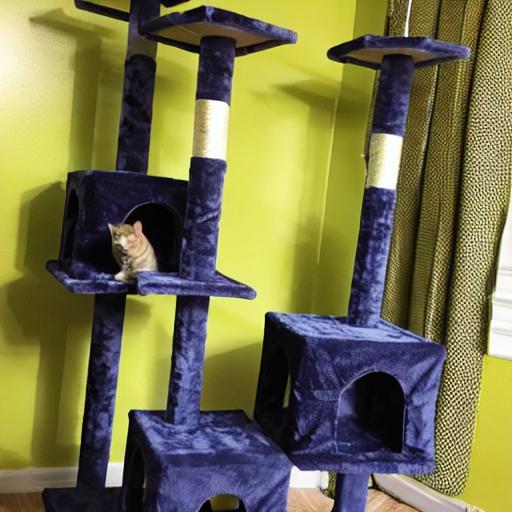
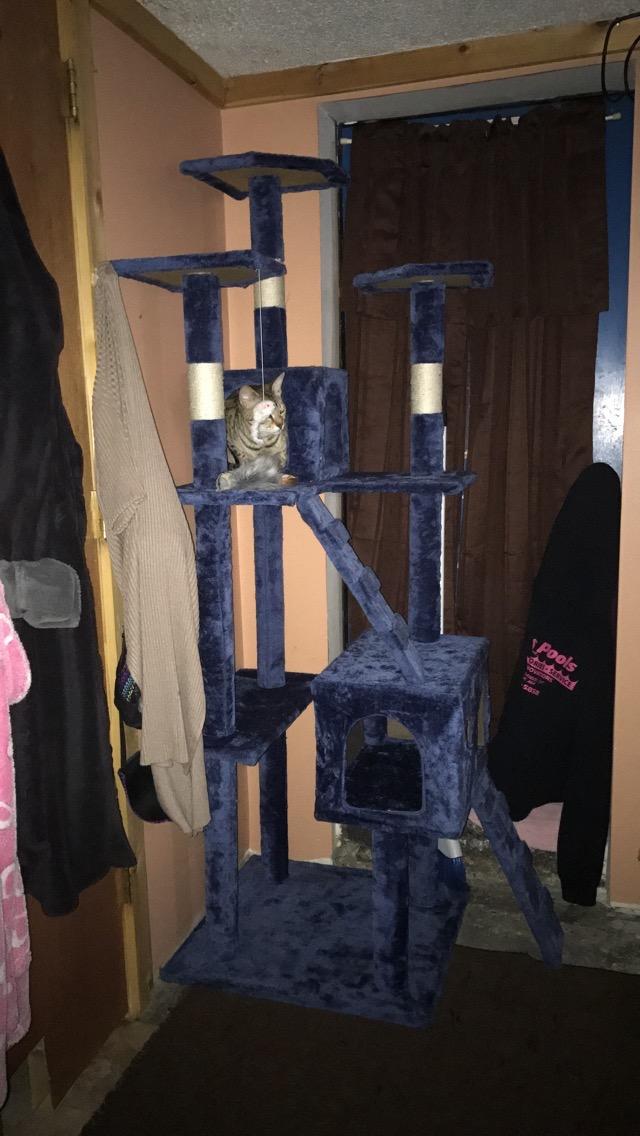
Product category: items_cat tree
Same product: no